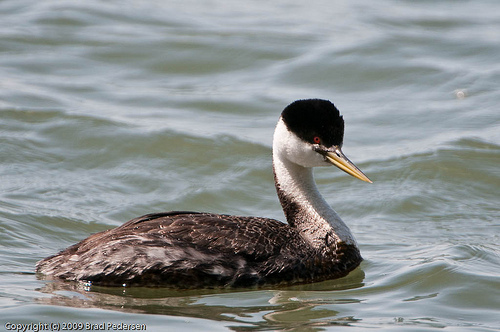
this is a medium sized bird that has a rustic brown patterned body that leads into a white neck and piercing red eyes with black head feathers and a yellow beak.
a large bird with a black crown, white face and neck, and a black body.
this bird is brown, white and black in color, with a long pointy beak and a black eye ring.
a gray and white-colored bird that has a white neck, a head with a black color from the superciliary area to the crown, and a long, pointed orange and black beak.
this bird is black and white in color with a long pointed beak, and black eye rings.
a big bird that has a black eyebrow, crown, nape, with a thick long yellow and black bill and bright red colored eyering that also has a thick long throat and brown neck.
a brown winged bird with a white nape and throat, and a dark black crown.
this bird has a wide curved neck, black feathers on its head, a red eye and a long narrow beak.
bird with a brown body with a white throat, white head with black crown, and long flat yellow beak.
a medium sized black bird, with a long white neck, and a pointed bill.
Species: Western Grebe